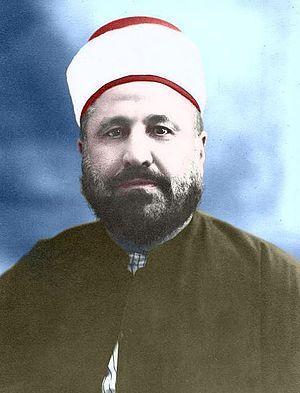
Portrait de Mohammed Rachid Rida
Muhammad Rashid Rida était un intellectuel syrien de la tradition islamique réformiste - salafi -, issu de Jamal al-Dîn al-Afghani et de Mohammed Abduh.